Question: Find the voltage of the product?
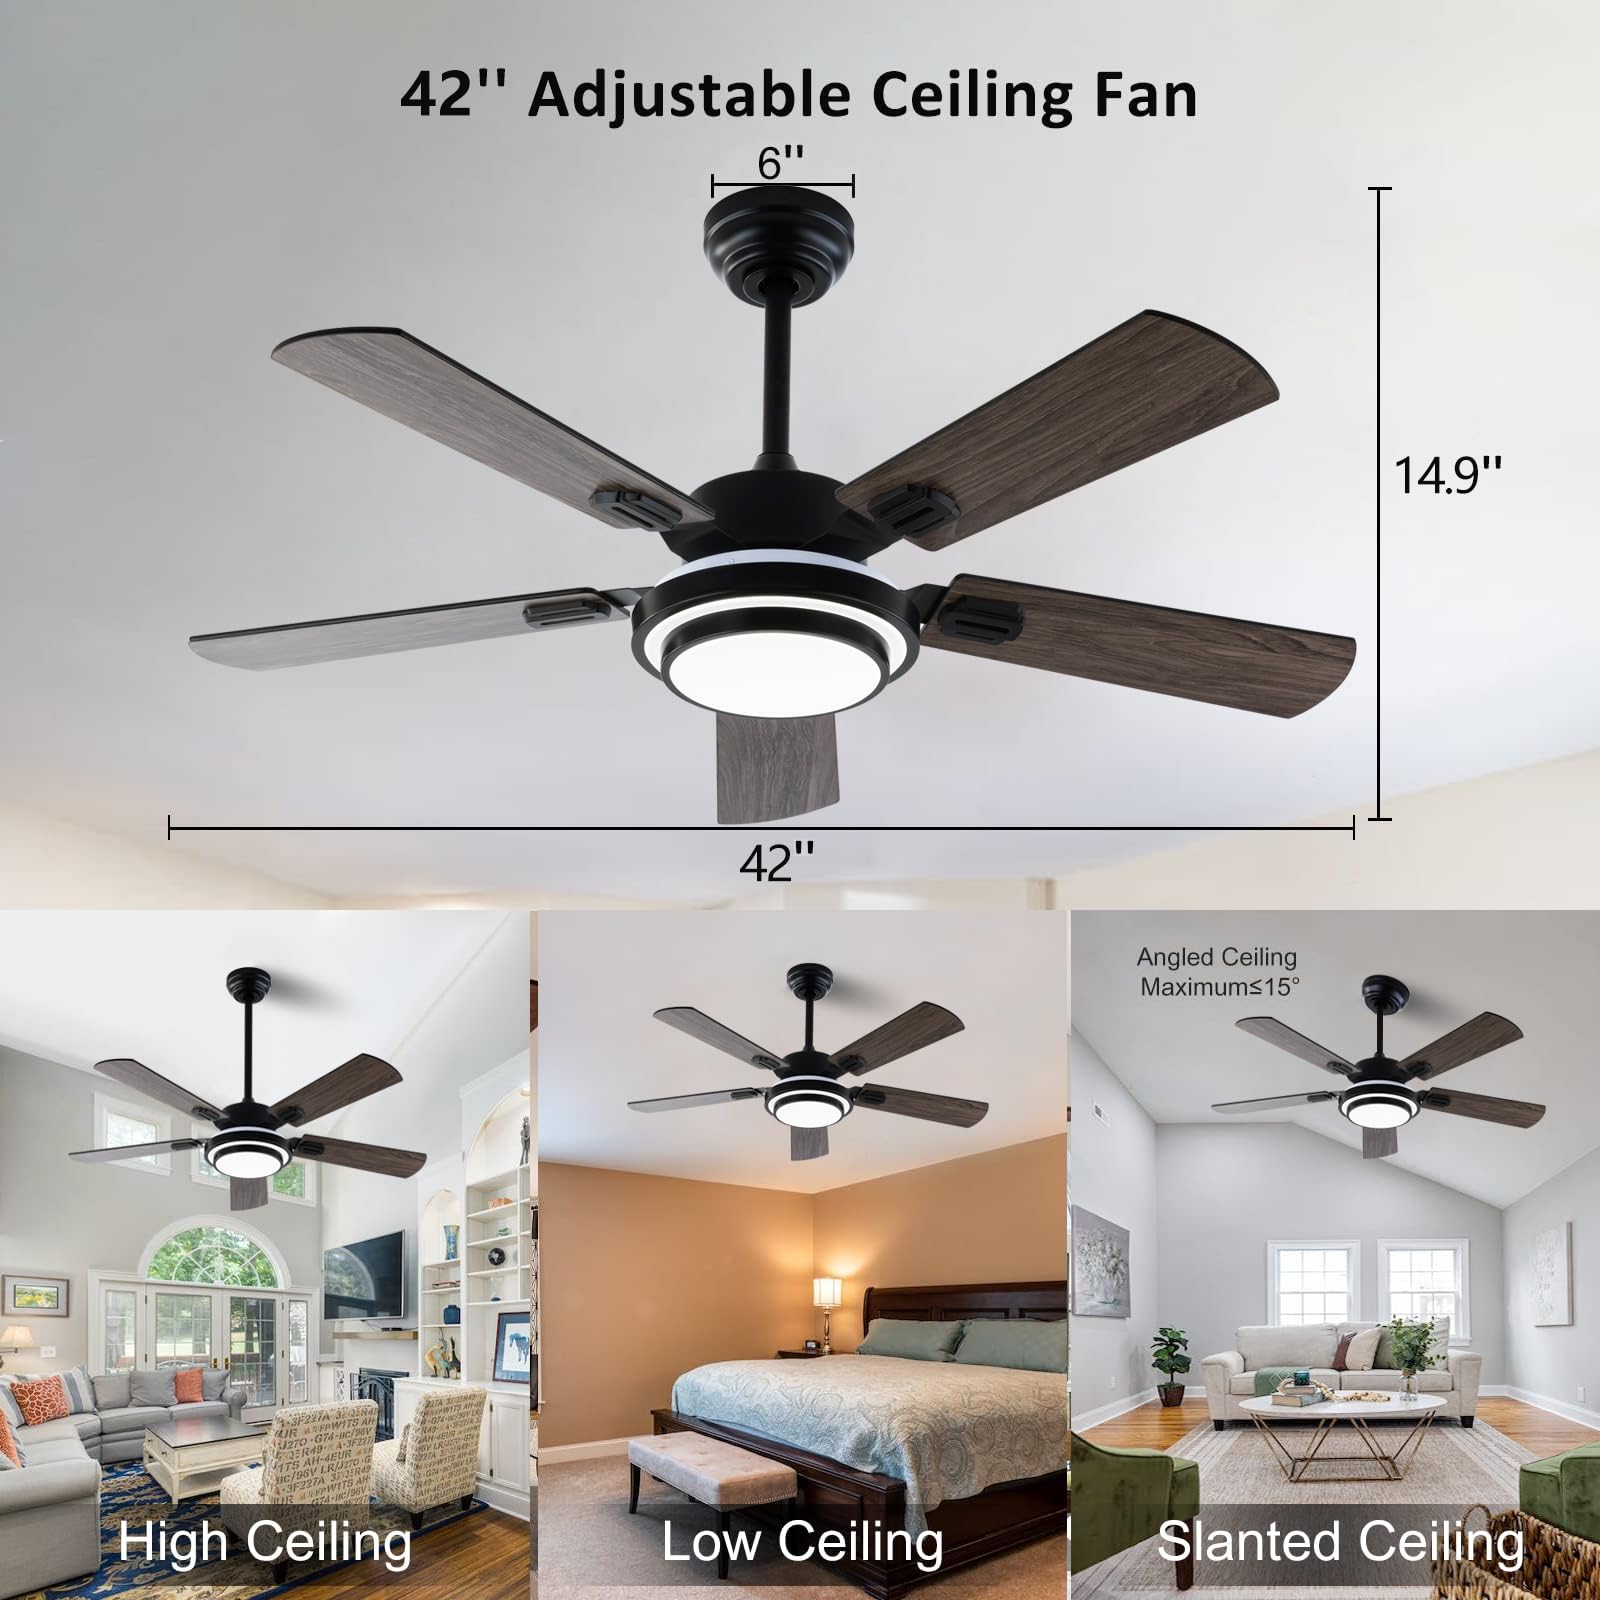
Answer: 96.0 volt